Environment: real
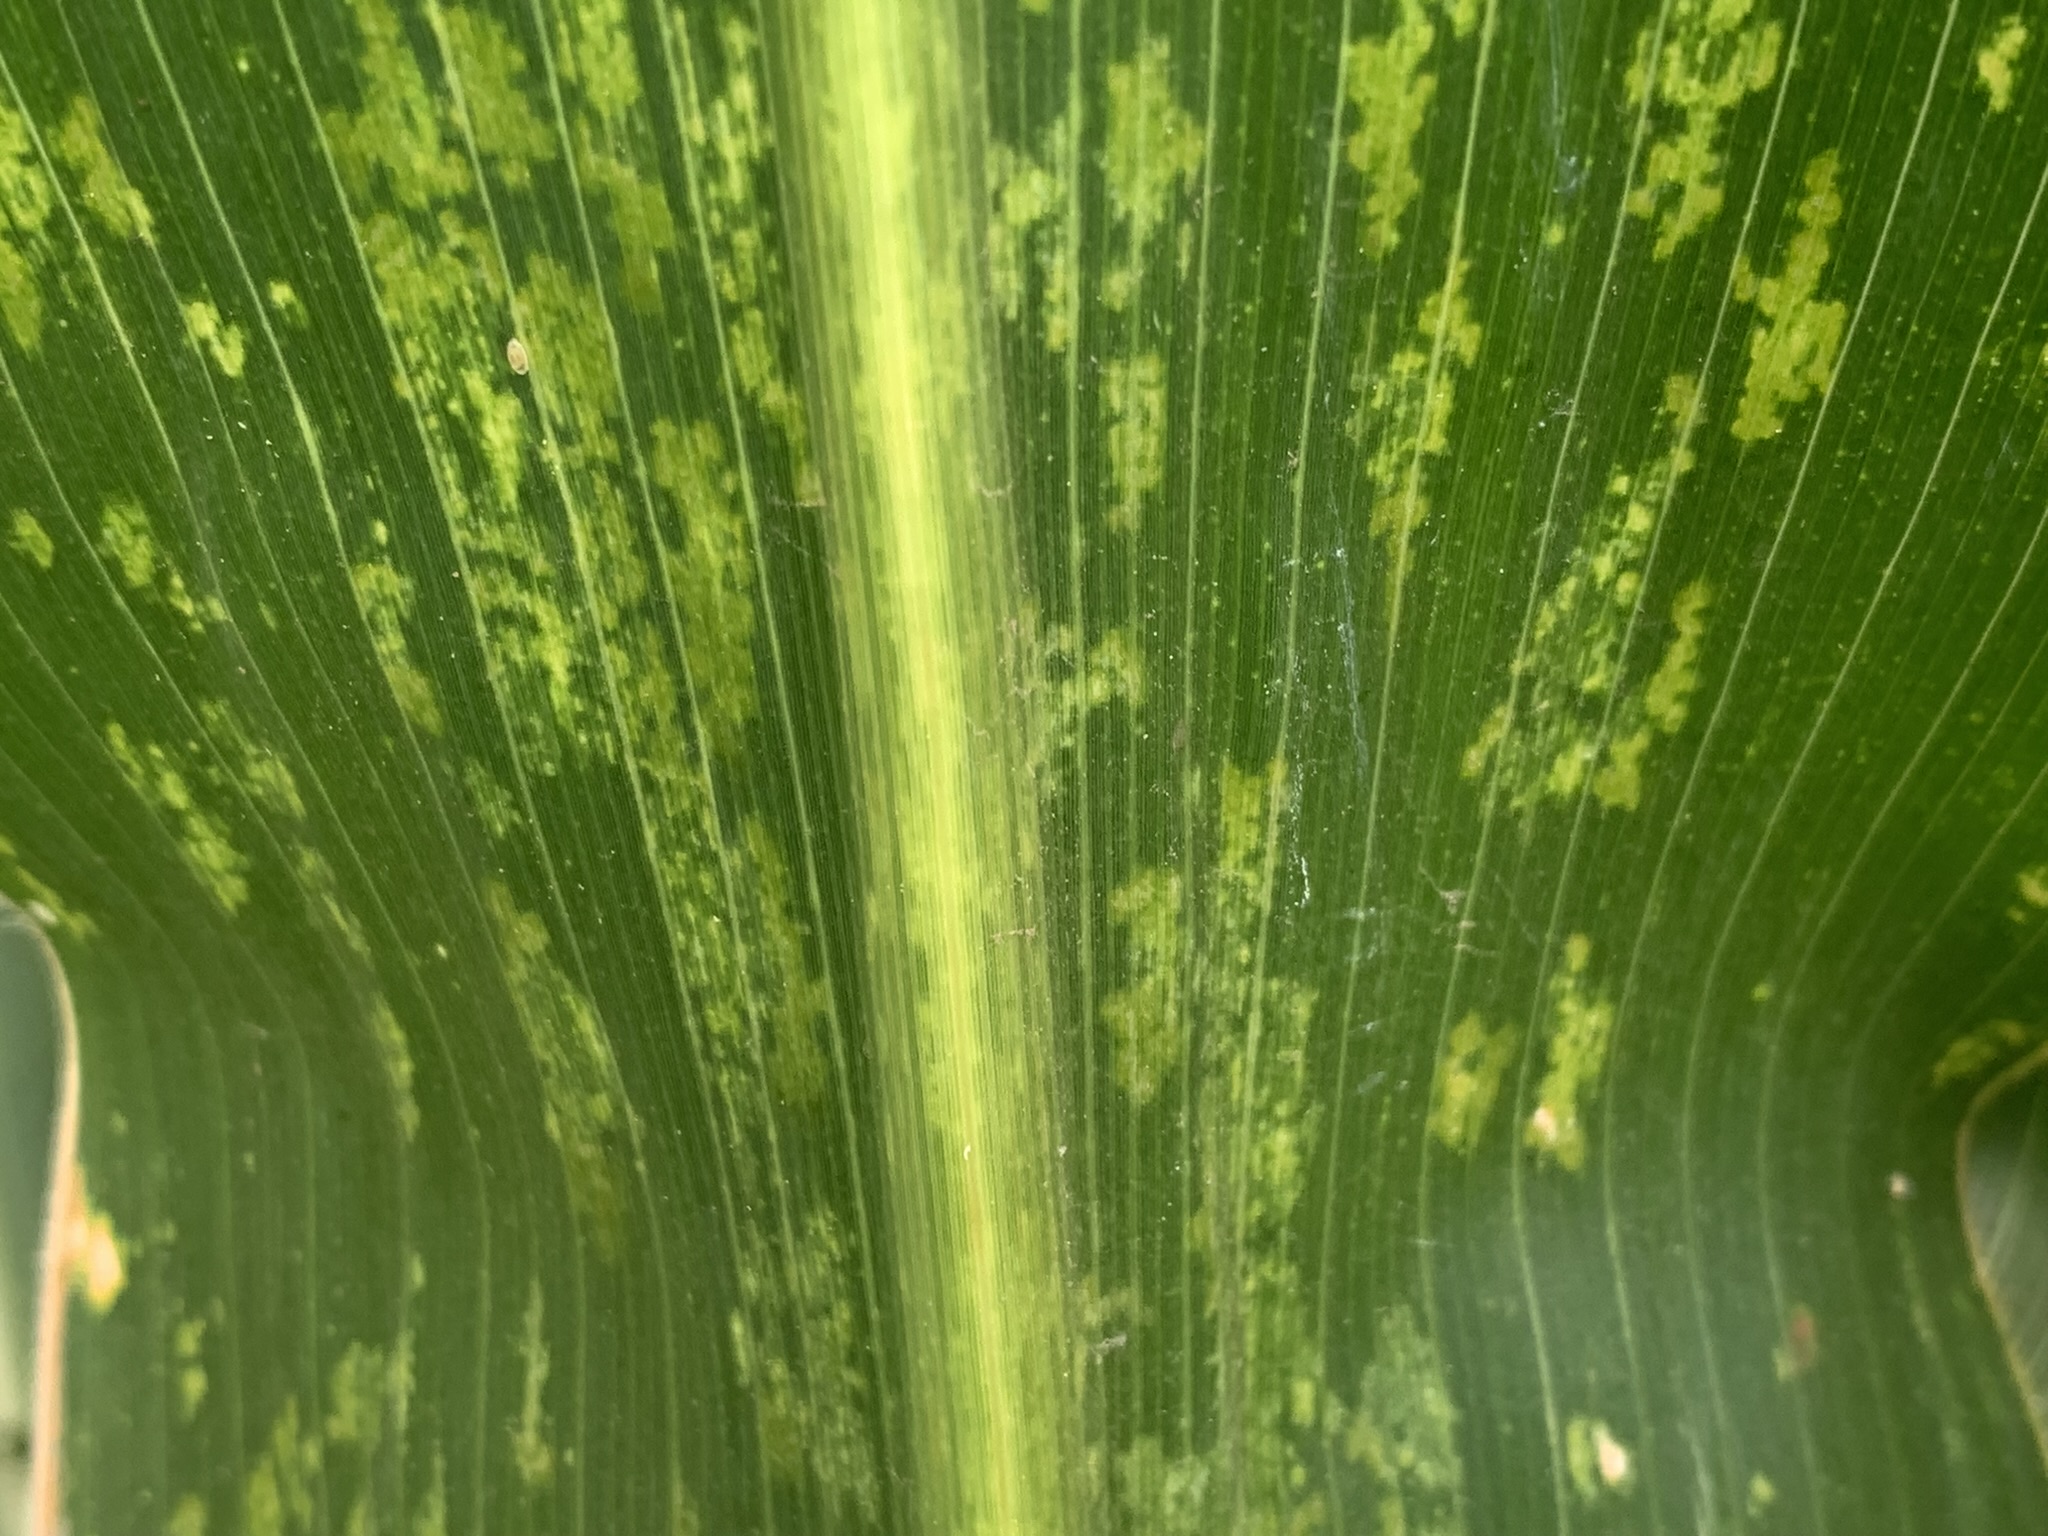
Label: lethal_necrosis